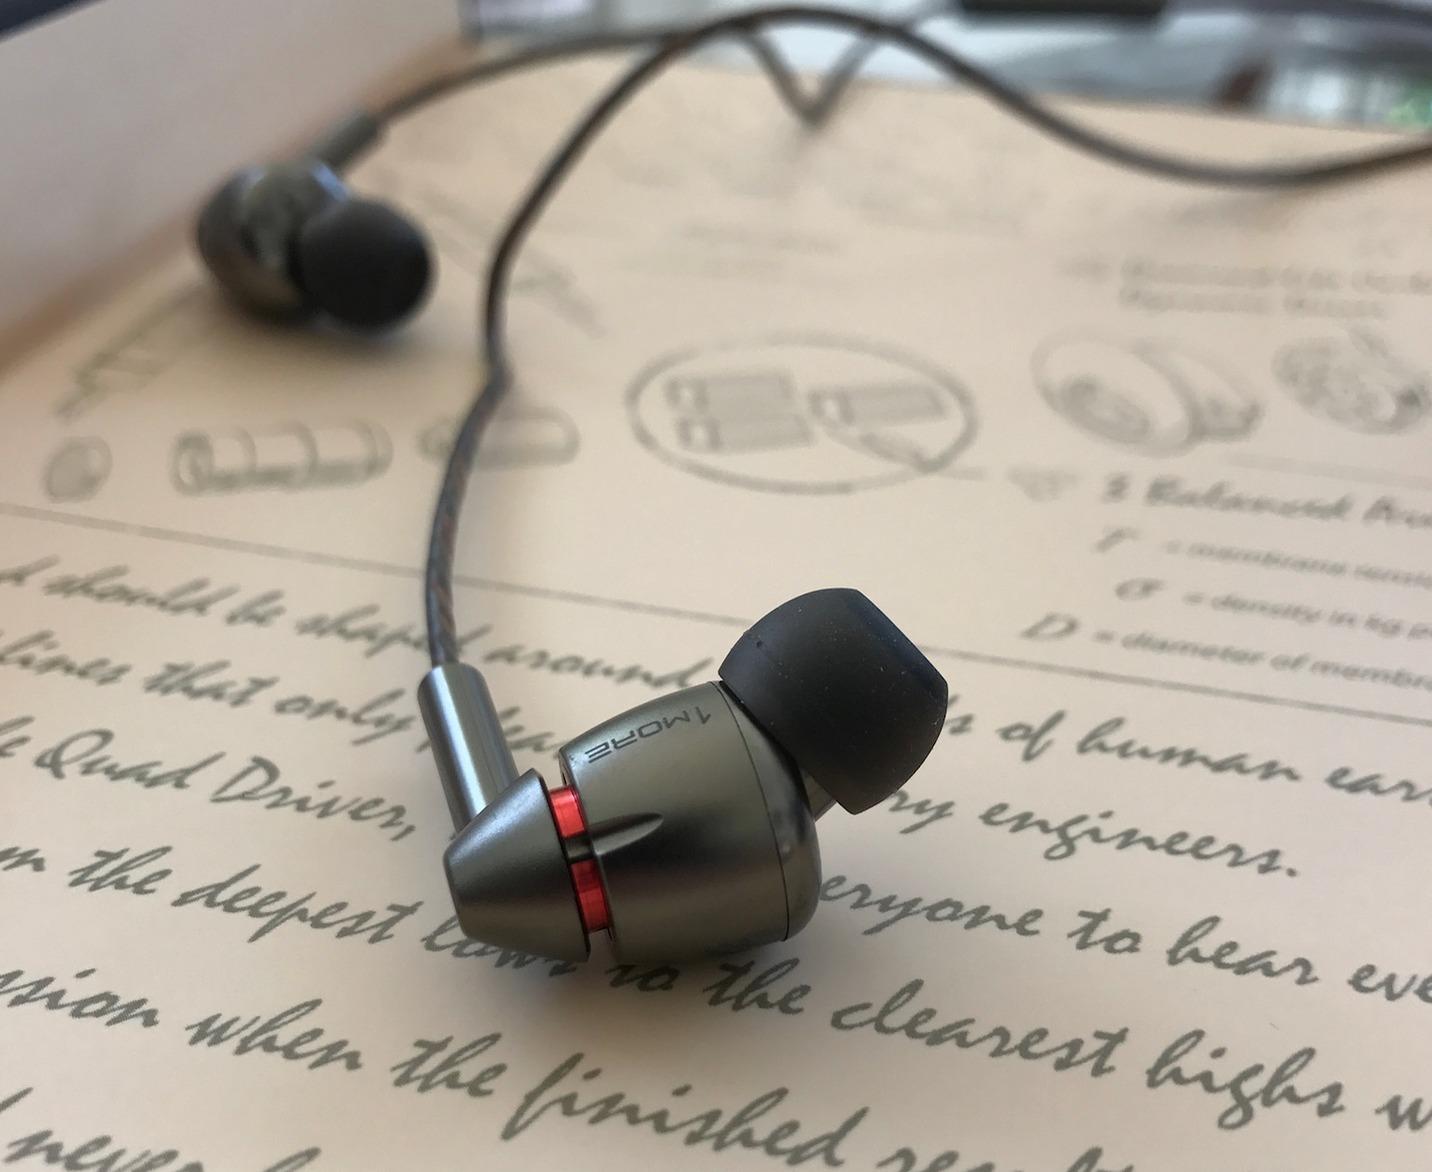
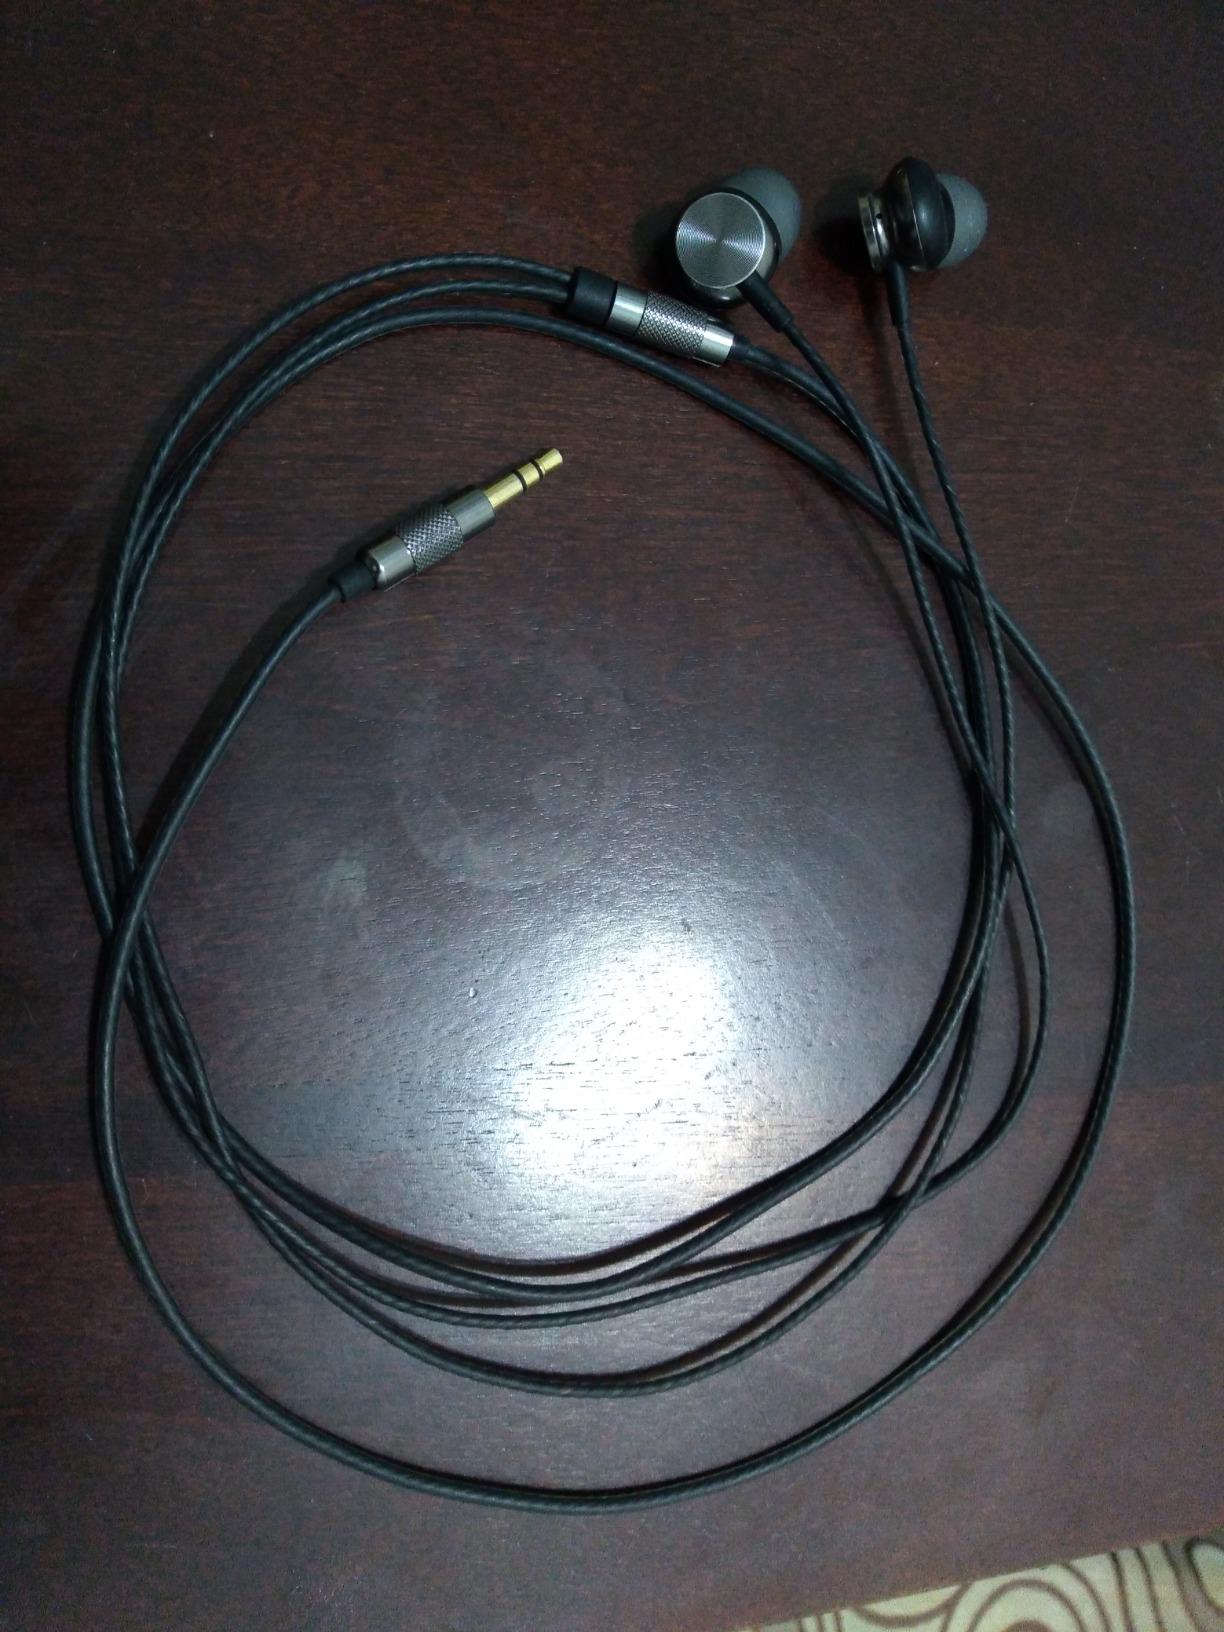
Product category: headphones
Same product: no